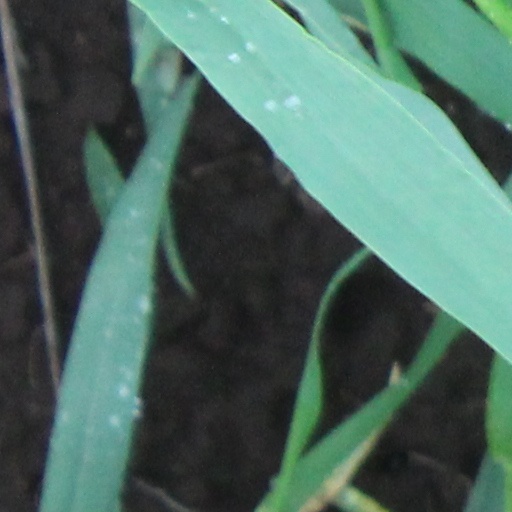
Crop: wheat